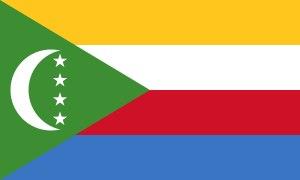
Peuplées depuis la seconde moitié du premier millénaire, les différentes îles des Comores ont suivi une histoire très voisine sans être pour autant commune. C'est la France, puissance coloniale, qui unit administrativement les îles avant de les séparer à nouveau après 1976 avec le maintien de Mayotte sous administration française tandis qu'est fondée la République fédérale islamique des Comores. Cette dernière connaît ensuite une instabilité politique chronique marquée par une trentaine de coups d'État pendant plus de vingt ans. La république, après une crise économique puis de graves troubles politiques, se réforme et devient l'Union des Comores en 2001.